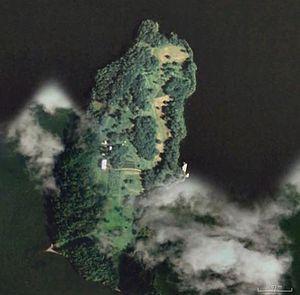
Île de la Province - Lac Memphrémagog (Québec)
L'île de la Province est une île du lac Memphrémagog située principalement au Québec, mais ayant une petite partie au Vermont.